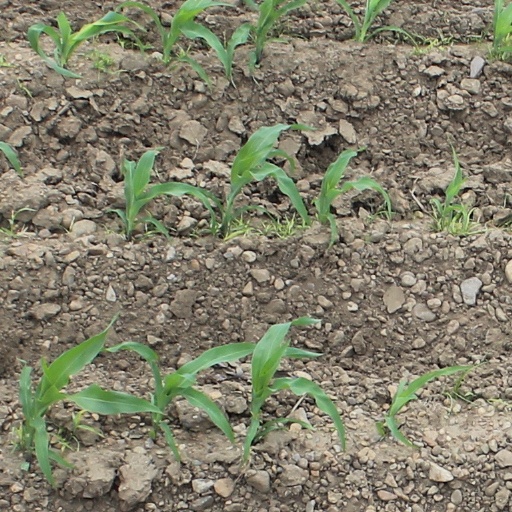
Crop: maize; corn